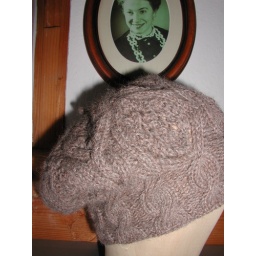
rose red by Ysolda